Joseph Déjacque

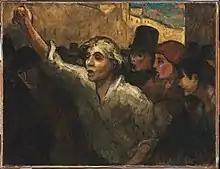
Jeanne Deroin, depicted as leading the French Revolution of 1848, in "The Uprising" (L'Emeute) by Honoré Daumier

Together with Ernest Cœurderoy, Déjacque was an active participant in the French Revolution of 1848, which deposed the July Monarchy and established the French Second Republic. Following the revolution, Déjacque joined the socialist feminist circles of Jeanne Deroin and Pauline Roland, becoming a keen supporter of women's rights and beginning his career as a revolutionary journalist.